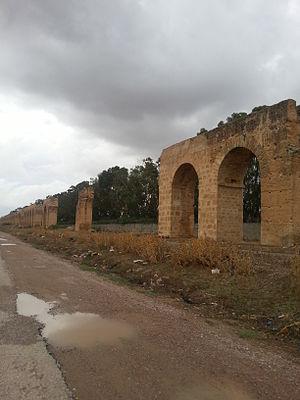
Aqueduc de Zaghouan à Carthage, Zaghouanالعربية: الحنايا زغوان This is a photo of the protected monument identified by the ID 22-11 in Tunisia.